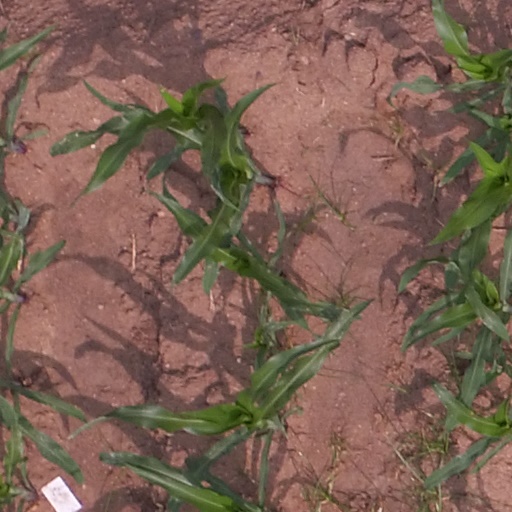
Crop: maize; corn